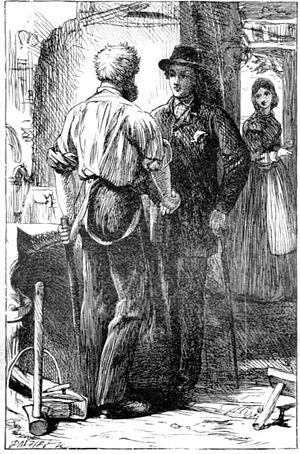
Les Grandes Espérances ou De grandes espérances est le treizième roman de Charles Dickens, le deuxième, après David Copperfield, à être raconté entièrement à la première personne par le protagoniste lui-même, Philip Pirrip, dit Pip. Le sujet principal en est la vie et les aventures d'un jeune orphelin jusqu'à sa maturité. D'abord publié en feuilleton de décembre 1860 à août 1861 dans le magazine de Dickens All the Year Round, il paraît ensuite en trois volumes chez Chapman and Hall en octobre 1861.